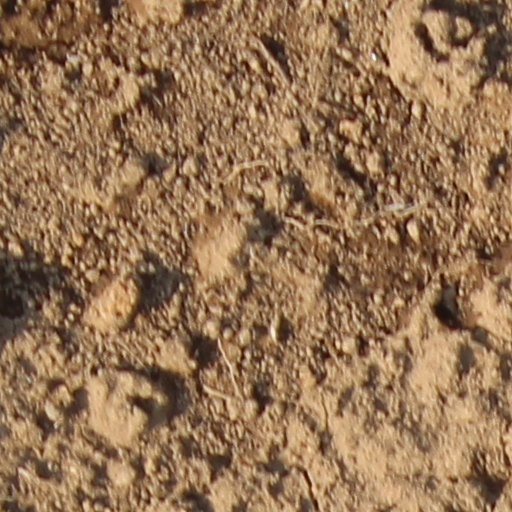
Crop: wheat